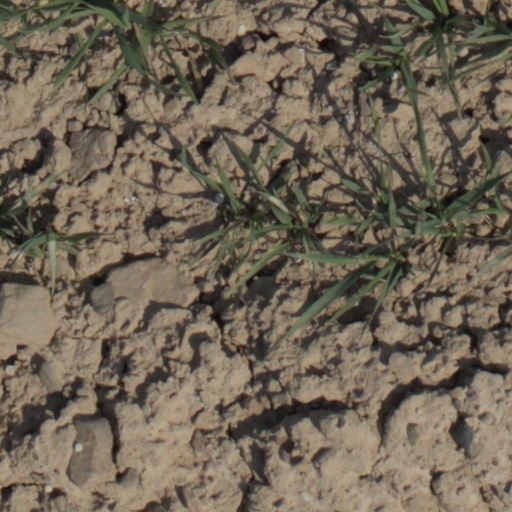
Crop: wheat